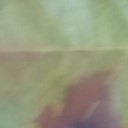
Label: Leaf_rust